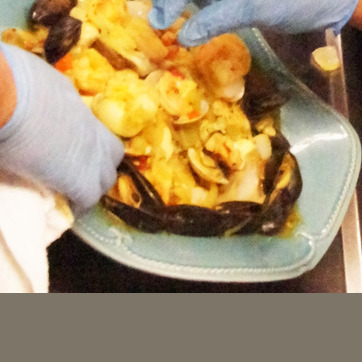
Material: food